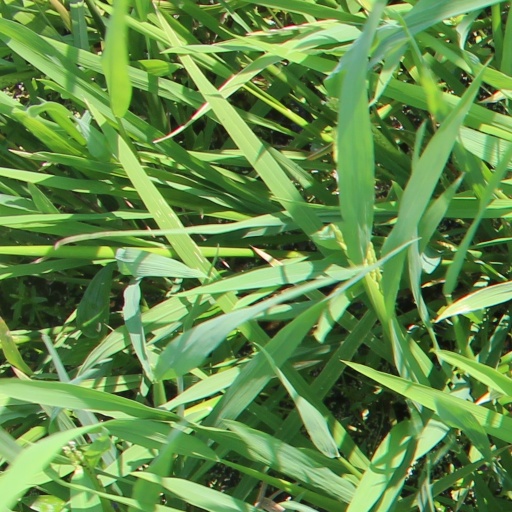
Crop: rice